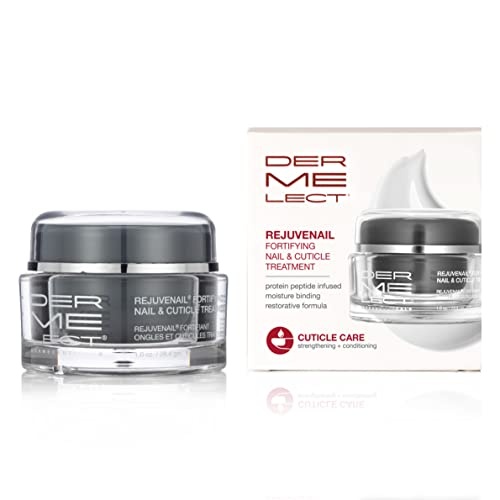
Dermelect Rejuvenail Fortifying Nail & Cuticle Treatment- Care Cream for Dry Damaged Cuticles with Peptides Hyaluronic Acid Shea Butter, Moisturizes, Soothes, Strengthens Repairs Cuticles & Nails
Brand: Dermelect Cosmeceuticals
Category: Health & Beauty > Personal Care > Cosmetics > Nail Care > Cuticle Creams & Oil > Cuticle Creams